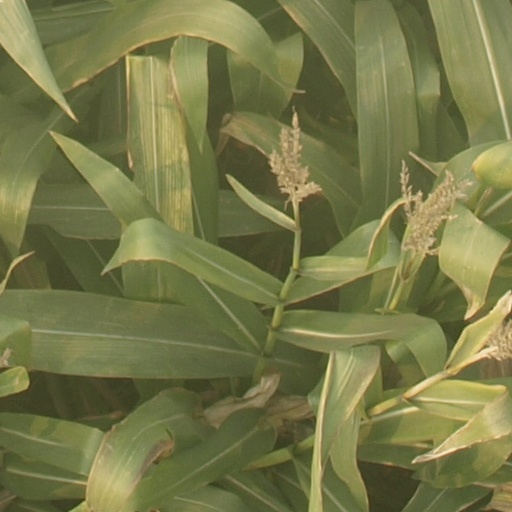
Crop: maize; corn